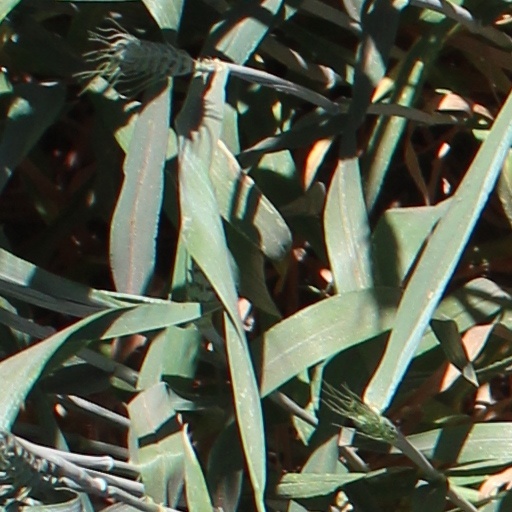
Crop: wheat